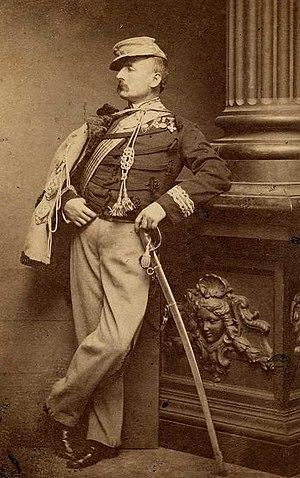
Nino Bixio, né Girolamo Bixio, C. Nino dans la signature est un militaire et un homme politique italien, personnage clef du Risorgimento.